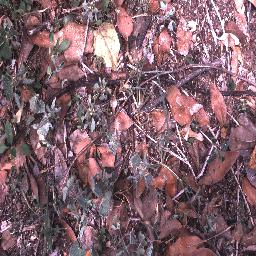
Label: negative